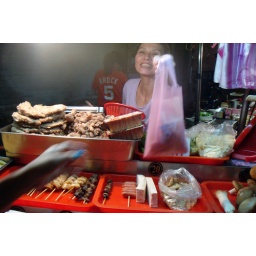
chicken in a bag